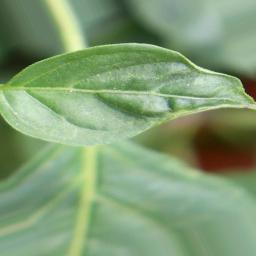
Label: mites_and_trips